Fred Thompson

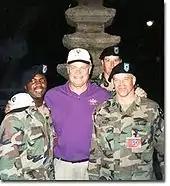
Senator Thompson meeting with U.S. soldiers in South Korea, 2001

In 1996, Thompson was a member of the Committee on Governmental Affairs when the committee investigated the alleged Chinese attempts to influence American politics. Thompson says he was "largely stymied" during these investigations by witnesses declining to testify, claiming the right not to incriminate themselves or by simply leaving the country. Thompson explained, "Our work was affected tremendously by the fact that Congress is a much more partisan institution than it used to be."